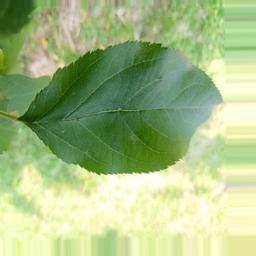
Label: Healthy